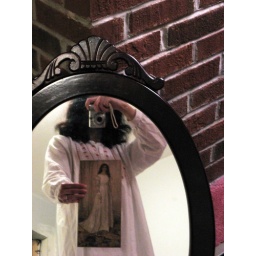
don't feel like showing my face today. time for bed, in my nightgown. the girl in white is a good stand-in.